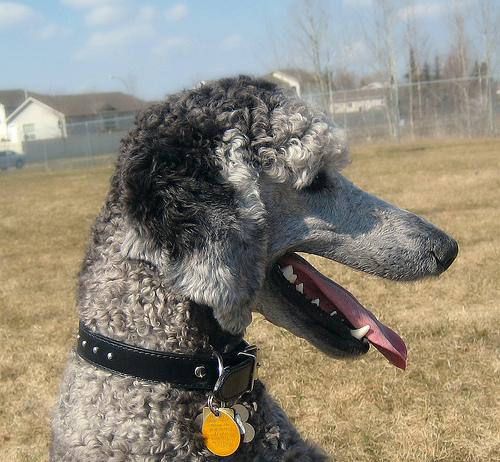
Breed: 316-n000118-standard_poodle